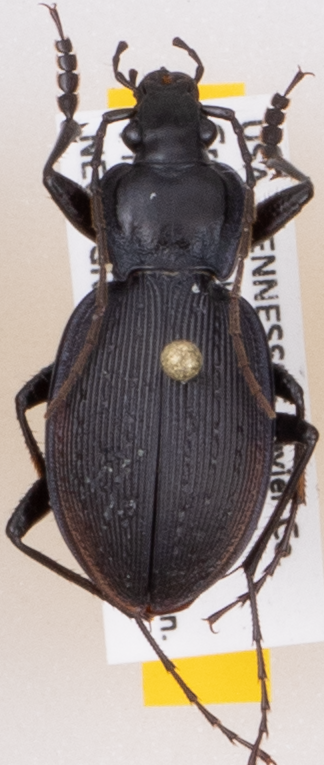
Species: Carabus goryi
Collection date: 2017-05-16
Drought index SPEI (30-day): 1.012
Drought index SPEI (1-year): -1.314
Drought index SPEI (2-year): -0.556